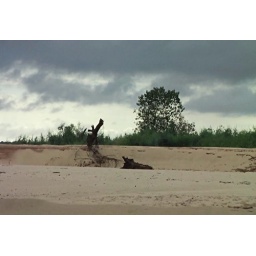
Brooding sky over sand